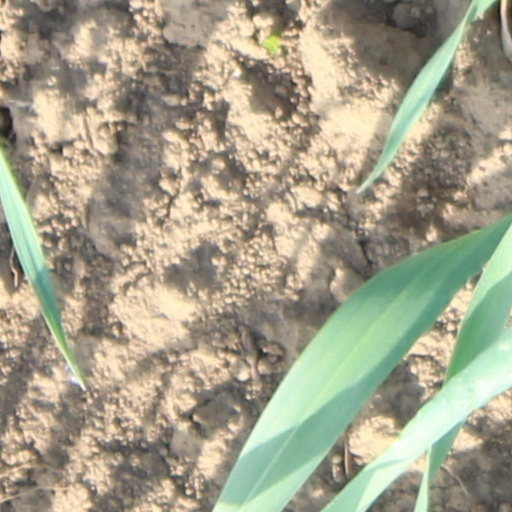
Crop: wheat